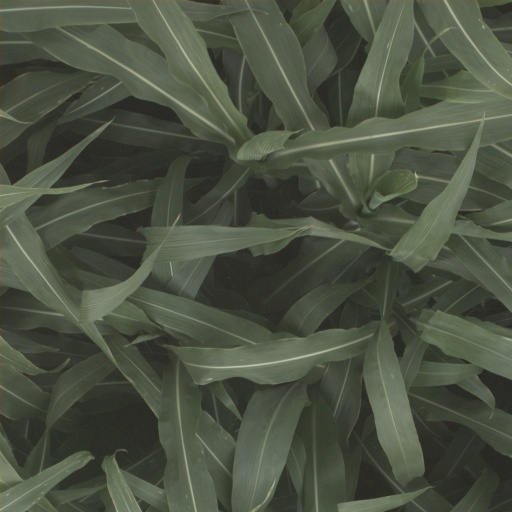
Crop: sorghum